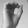
ASL letter: O